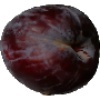
Label: Plum 1